Asmara

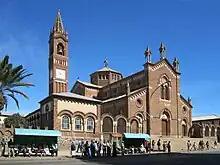
Church of Our Lady of the Rosary, Asmara

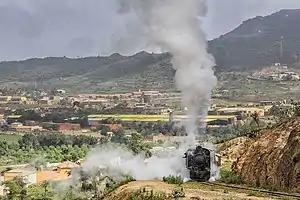
Steam train outside Asmara on the Eritrean Railway

Asmara has a cool semi-arid climate ("BSk") according to the Köppen climate classification.